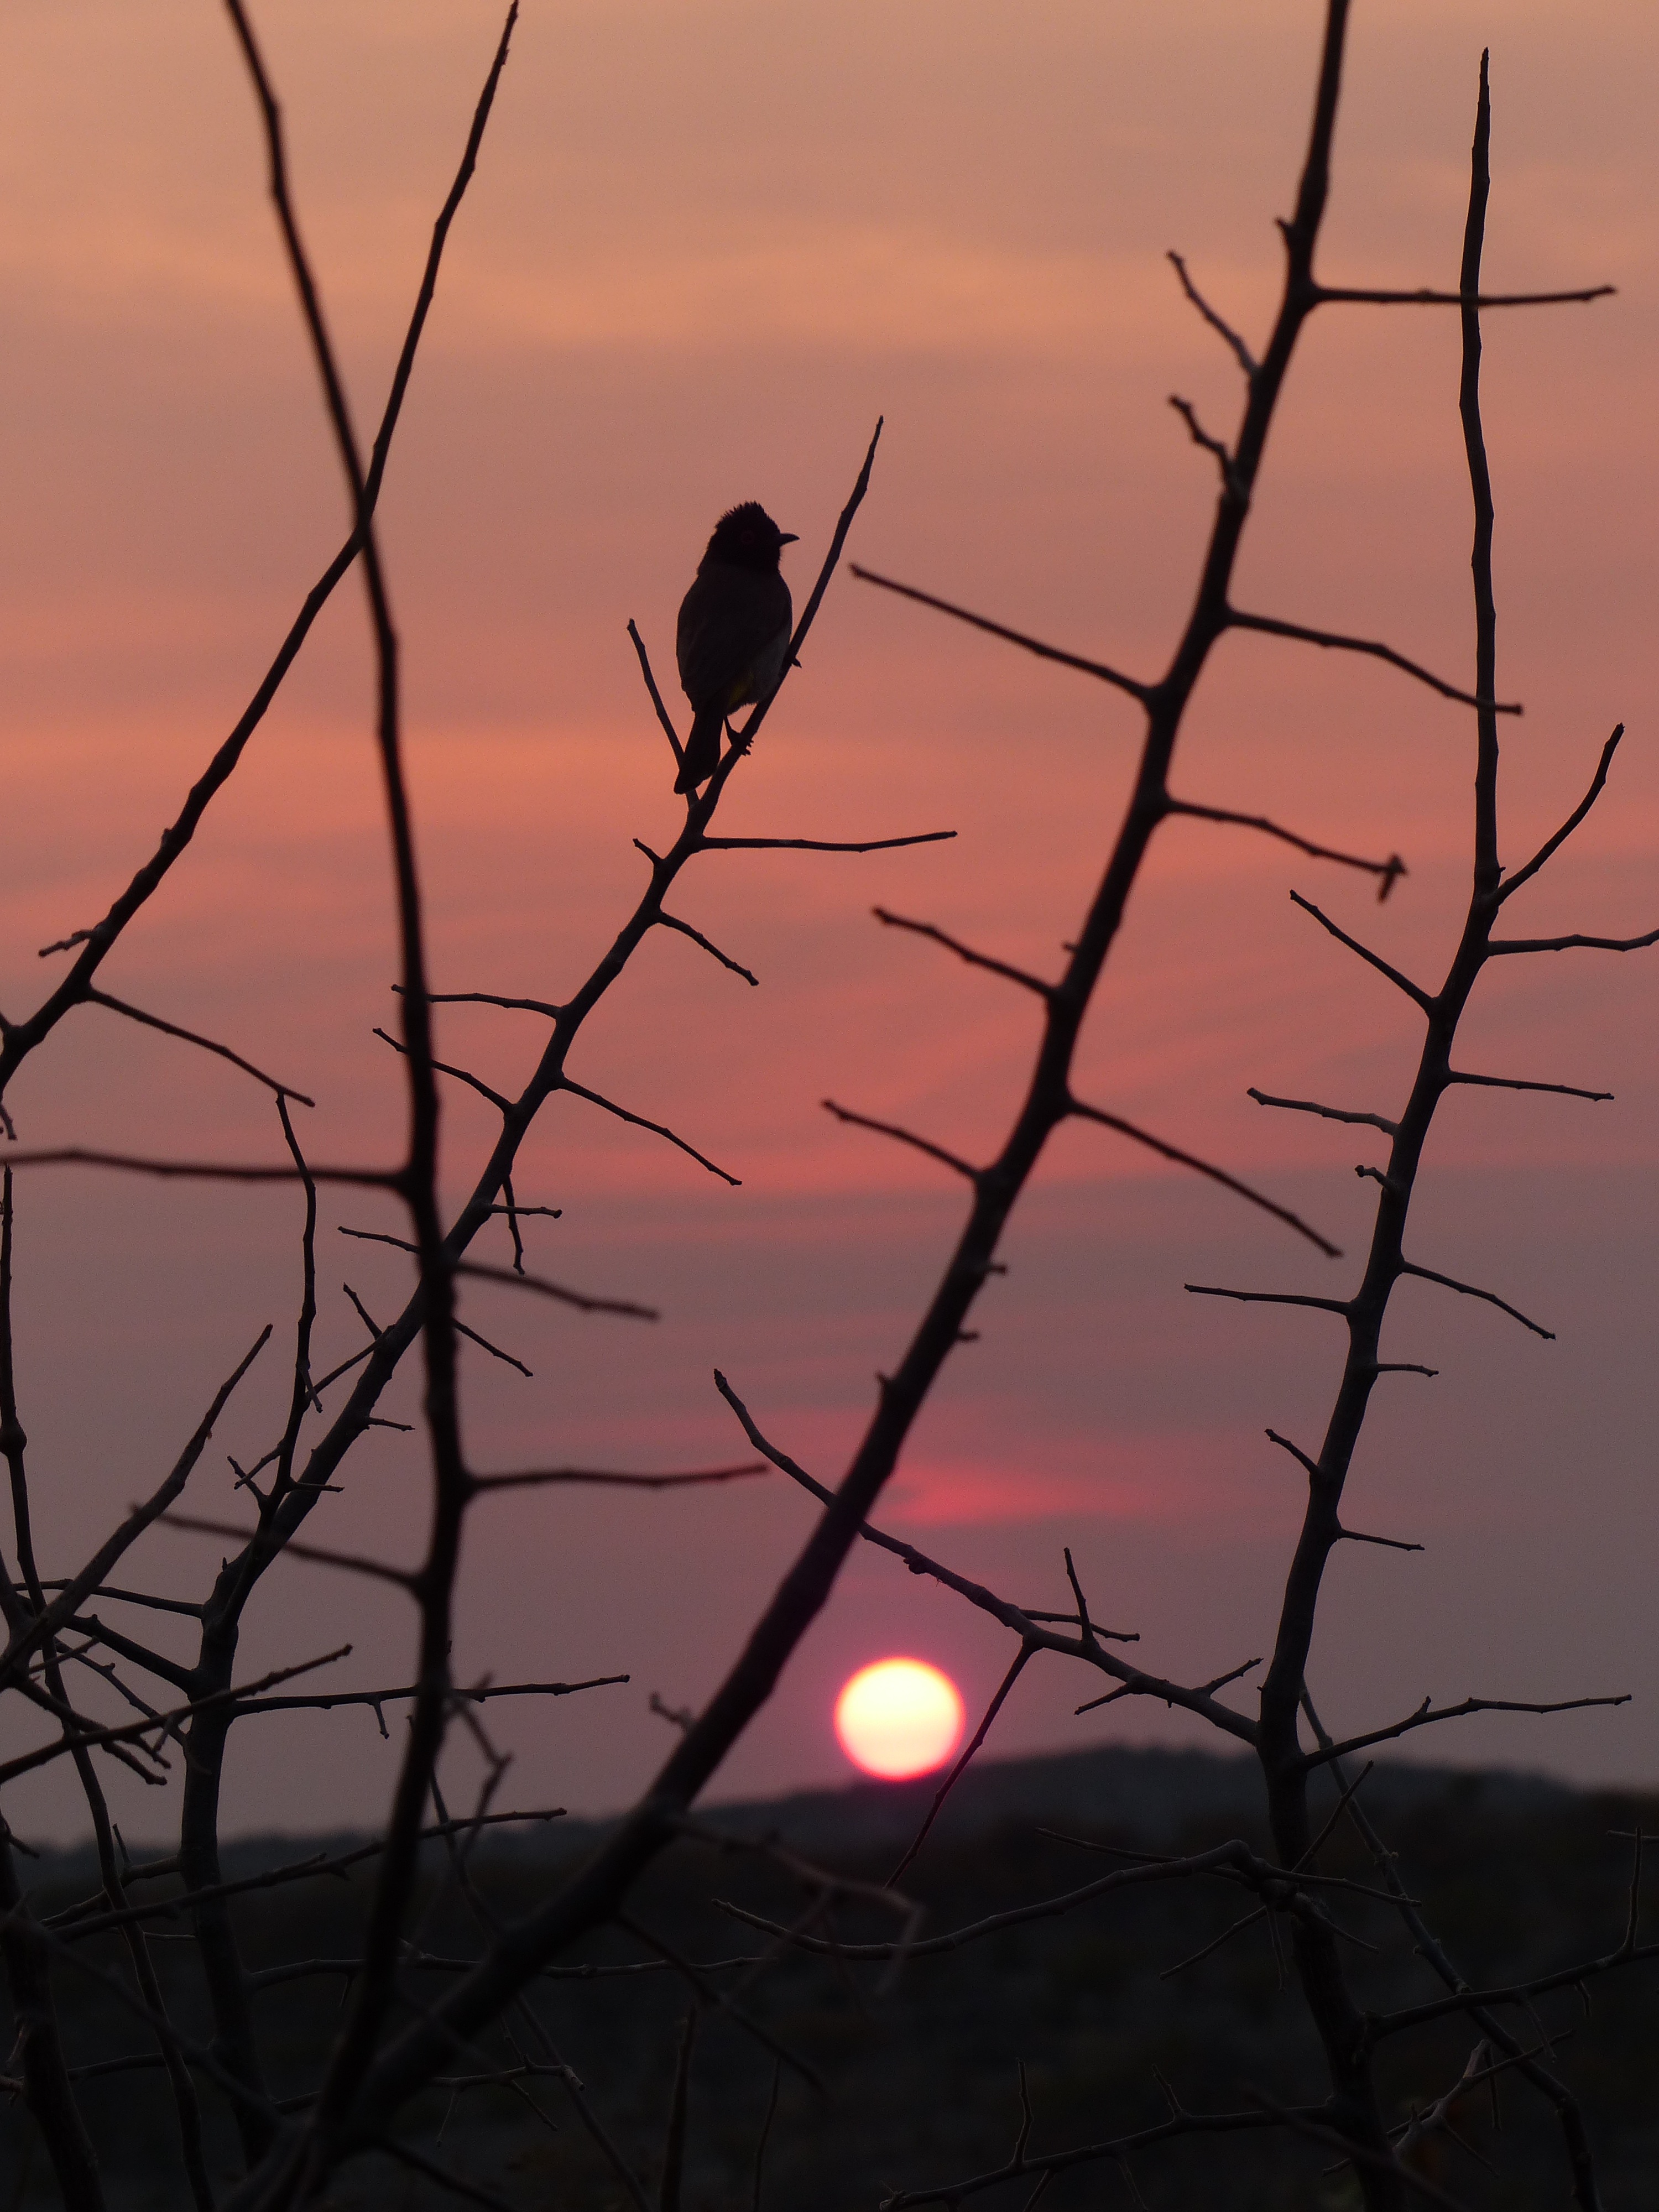
nature, branch, silhouette, bird, sky, sunrise, sunset, sunlight, morning, dawn, dusk, evening, line, reflection, twig, mood, afterglow, namibia, atmospheric phenomenon, etosha national park lodge